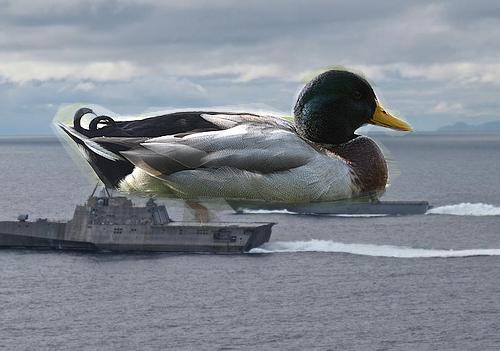
Bird species: Mallard
Bird type: waterbird
Background: water